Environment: real
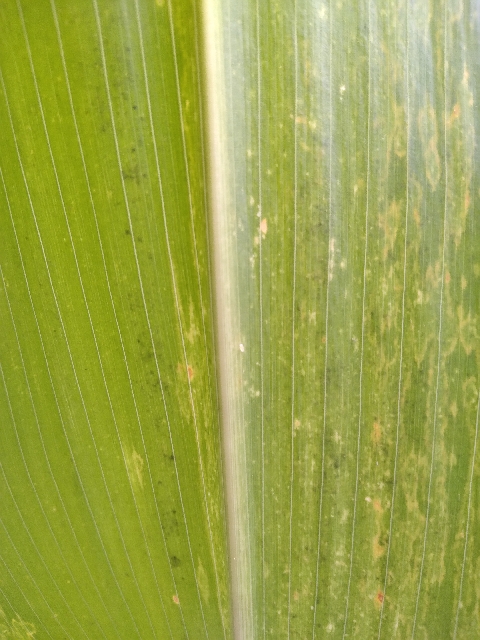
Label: lethal_necrosis